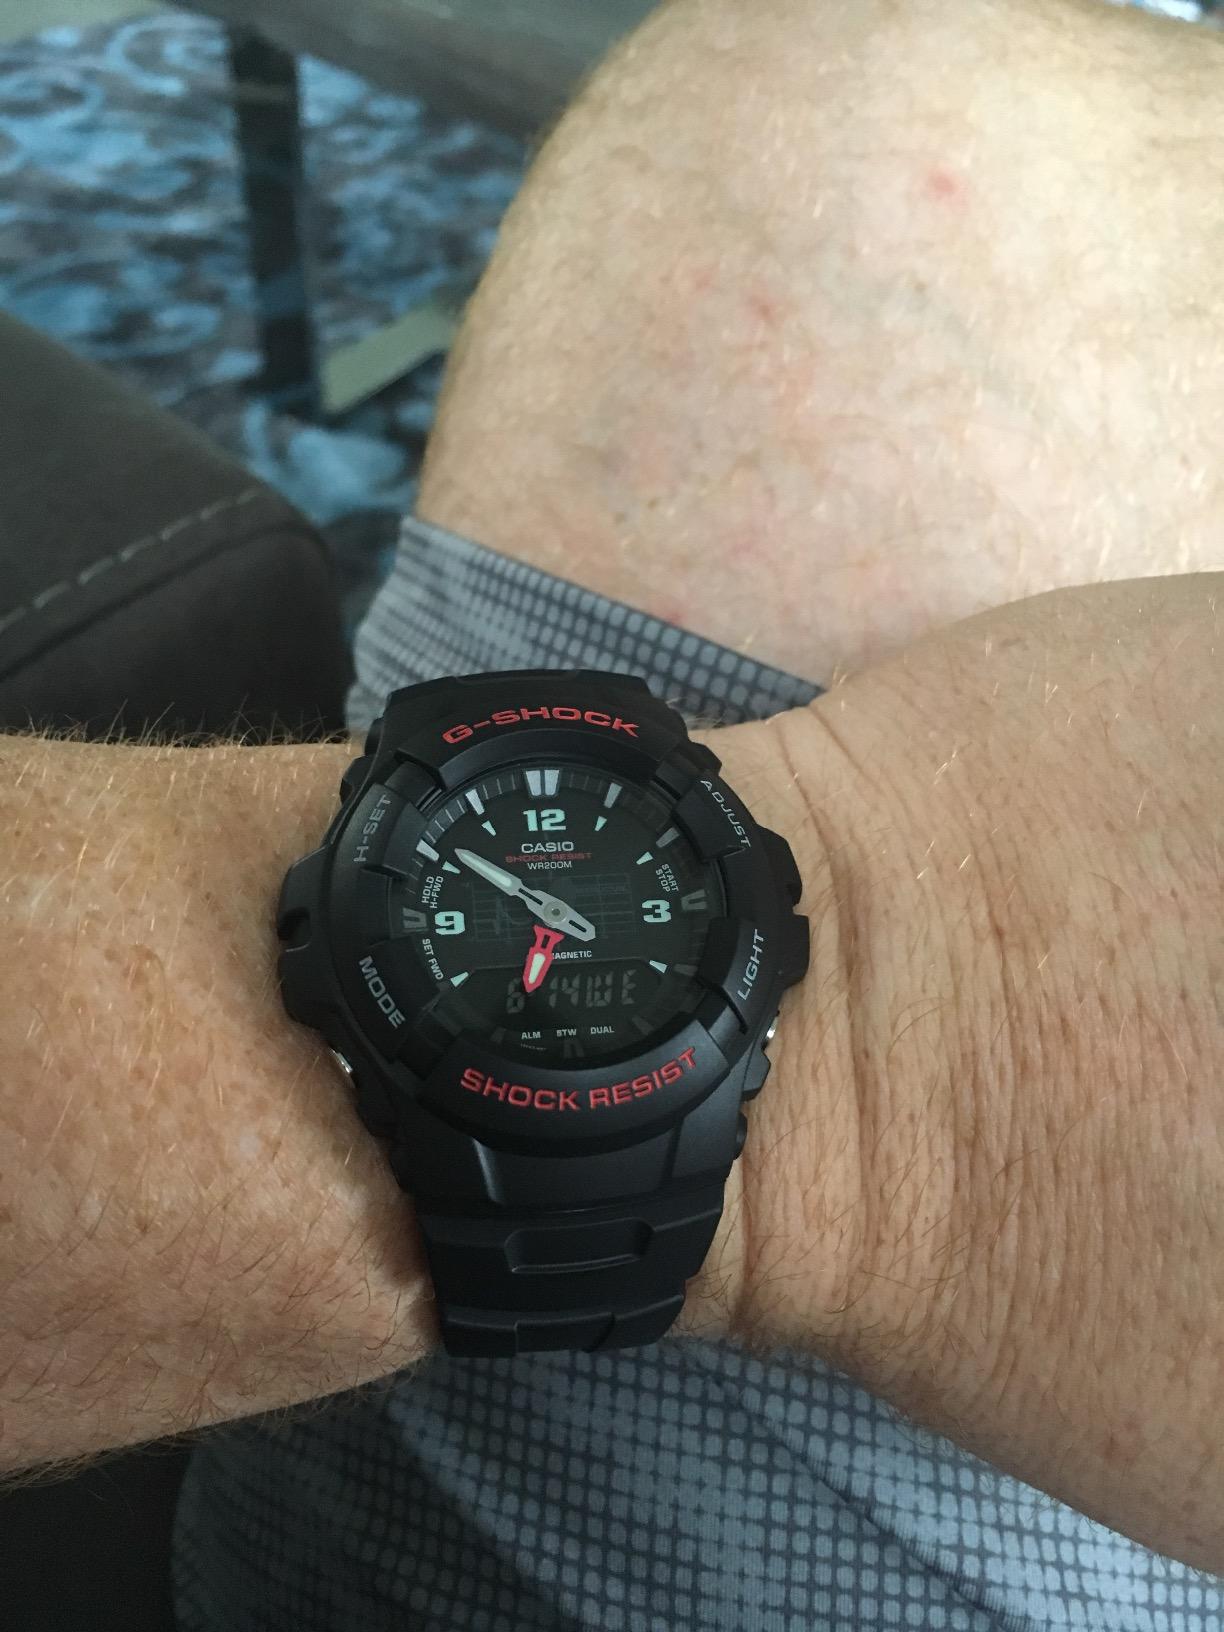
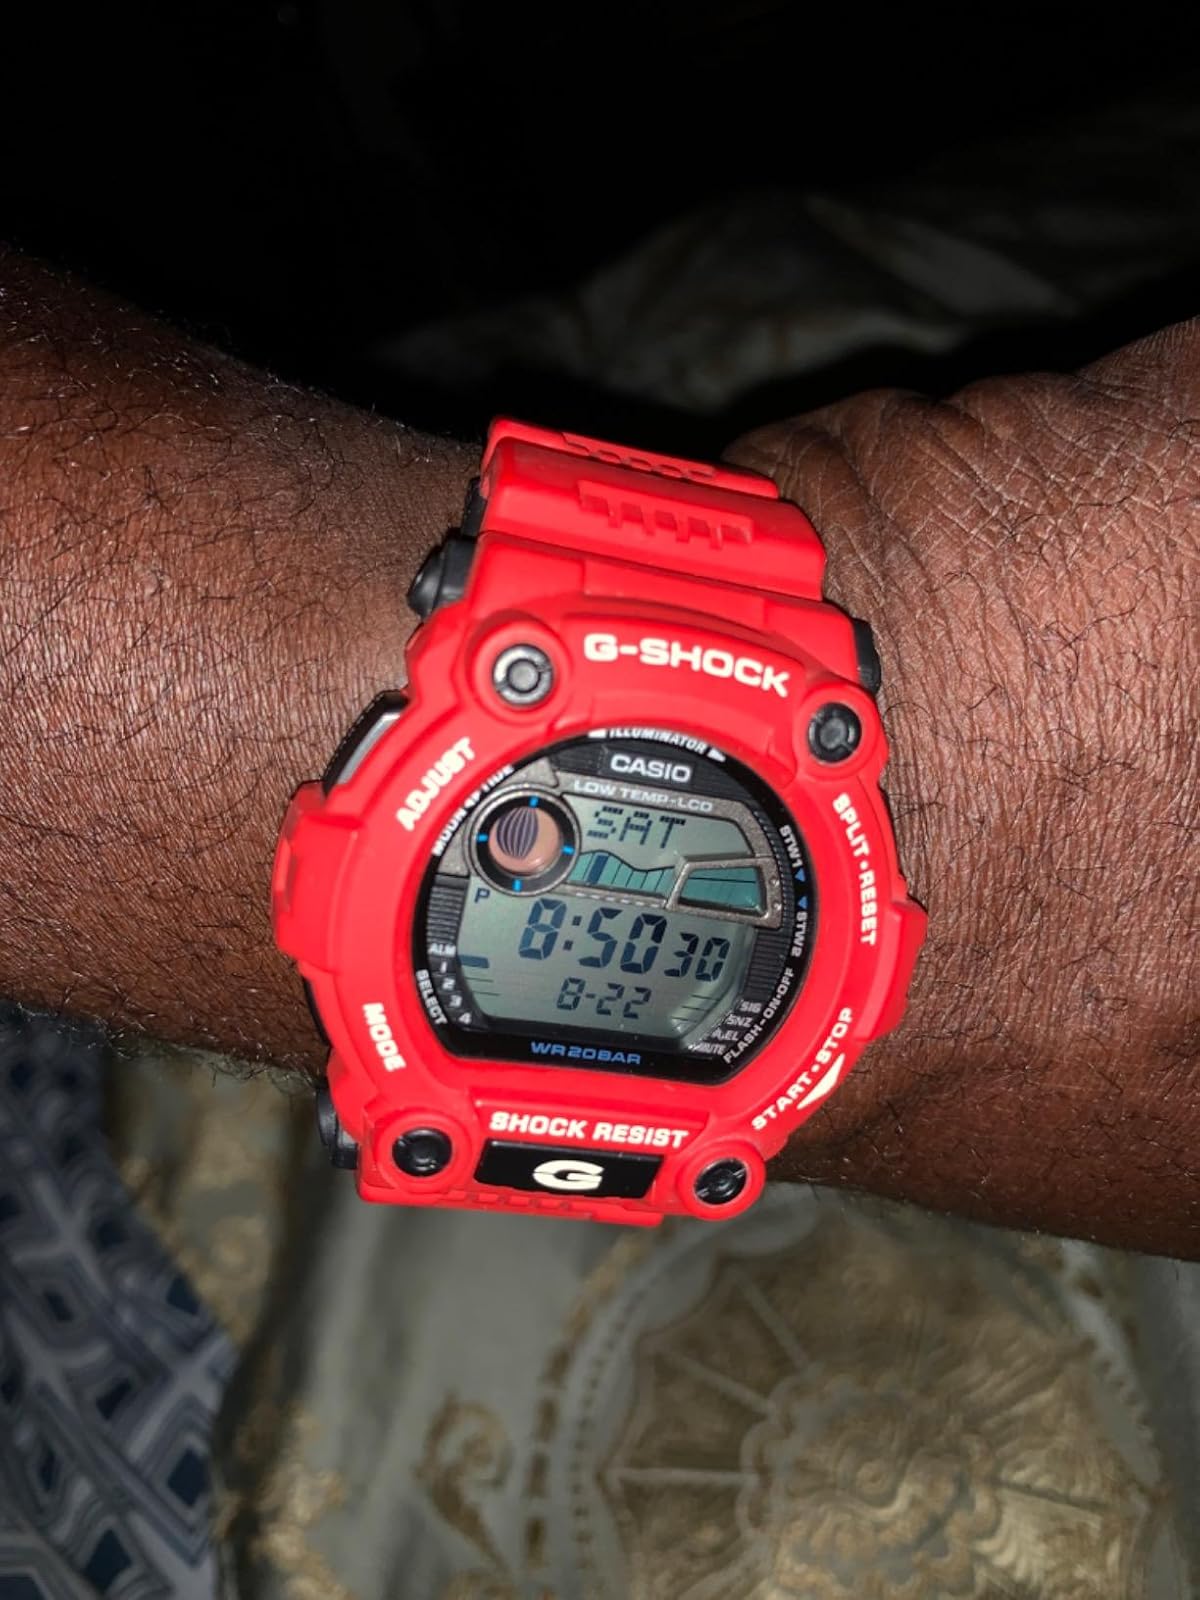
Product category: accessories_watch
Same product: no